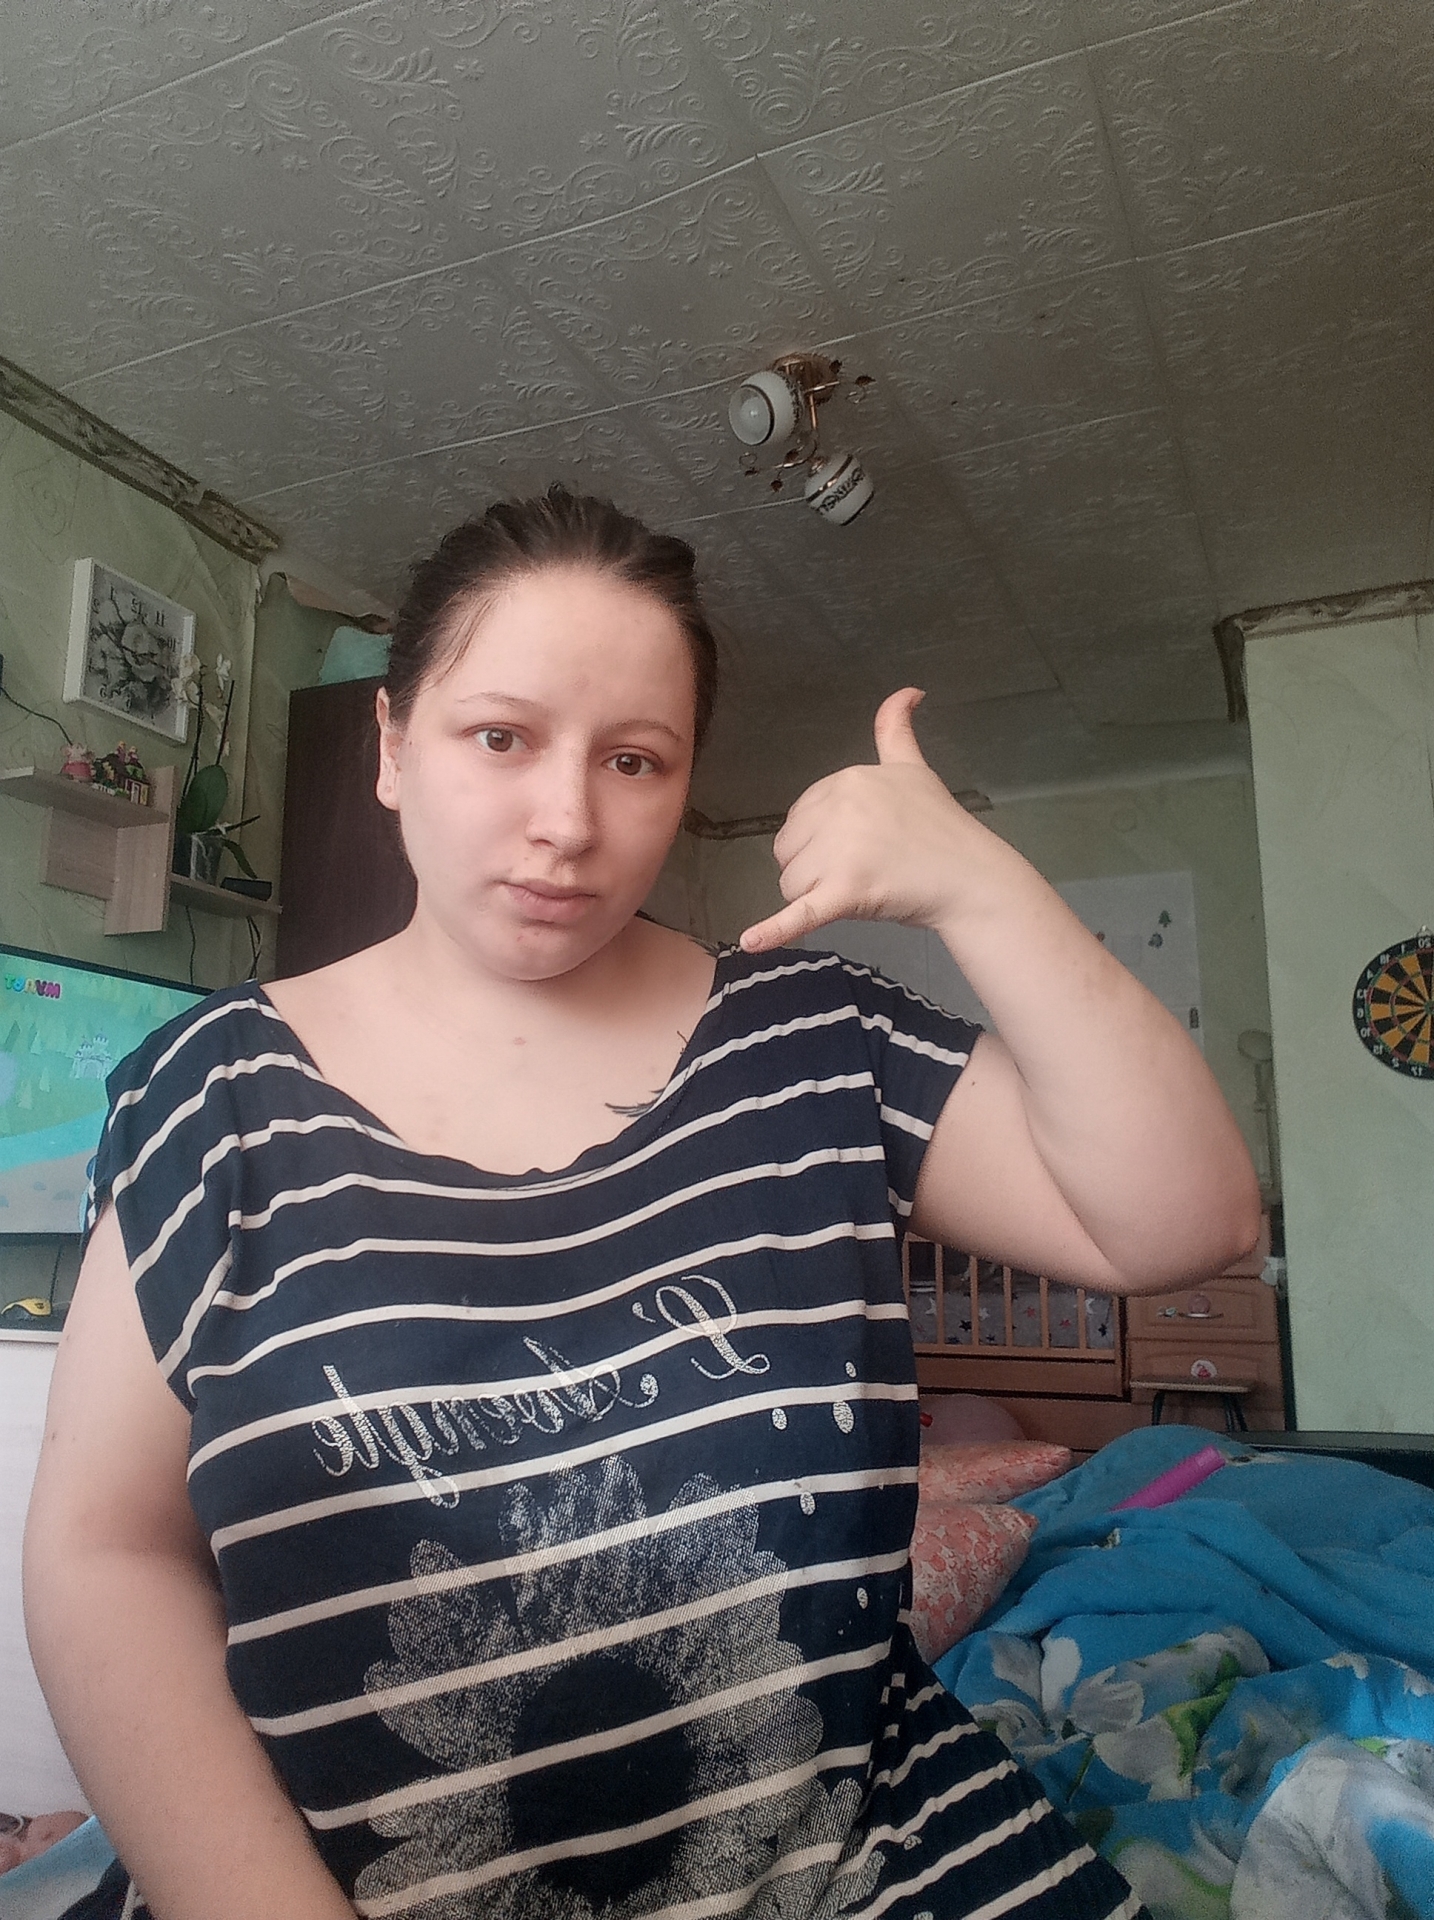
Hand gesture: call